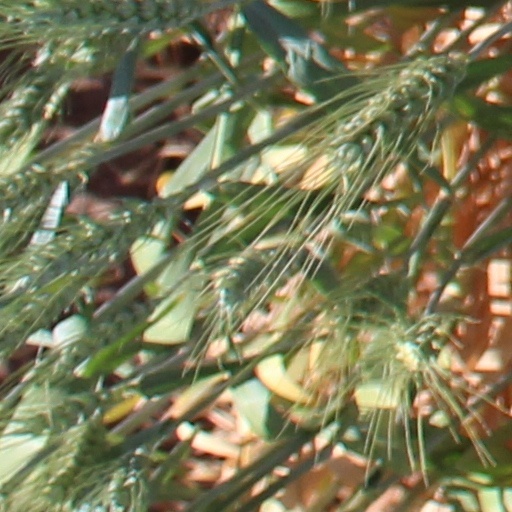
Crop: wheat